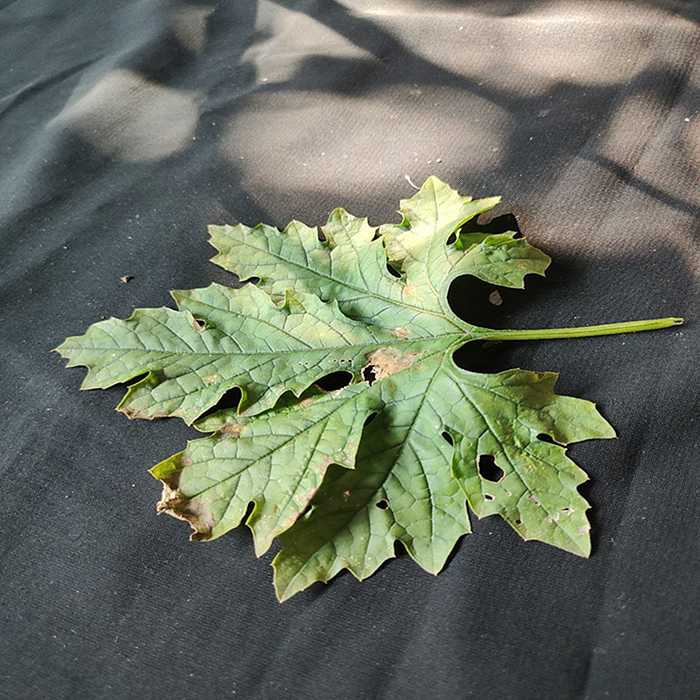
Plant: Bitter Gourd
Label: Downey mildew